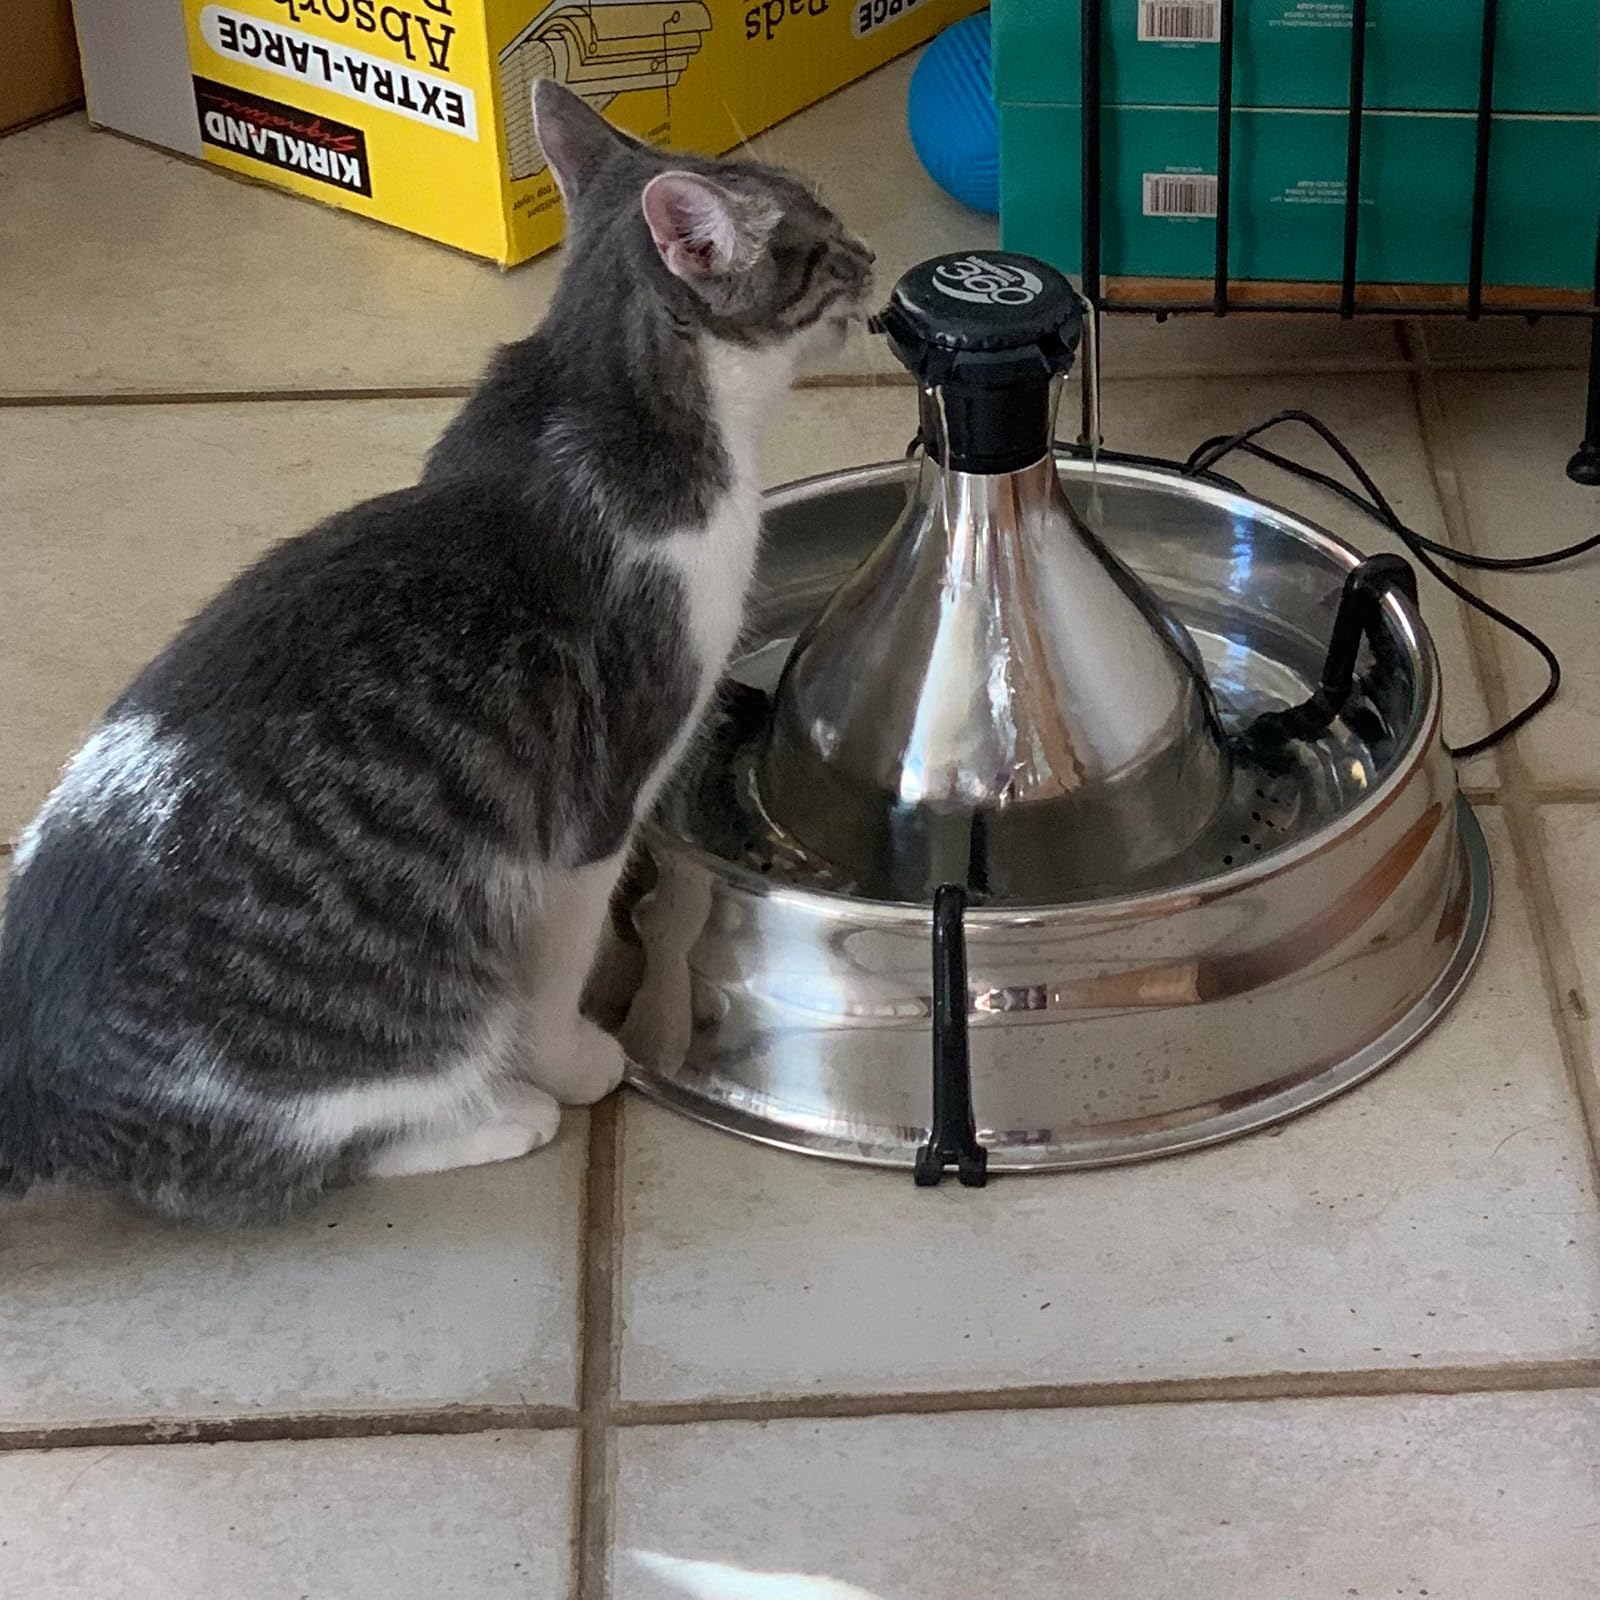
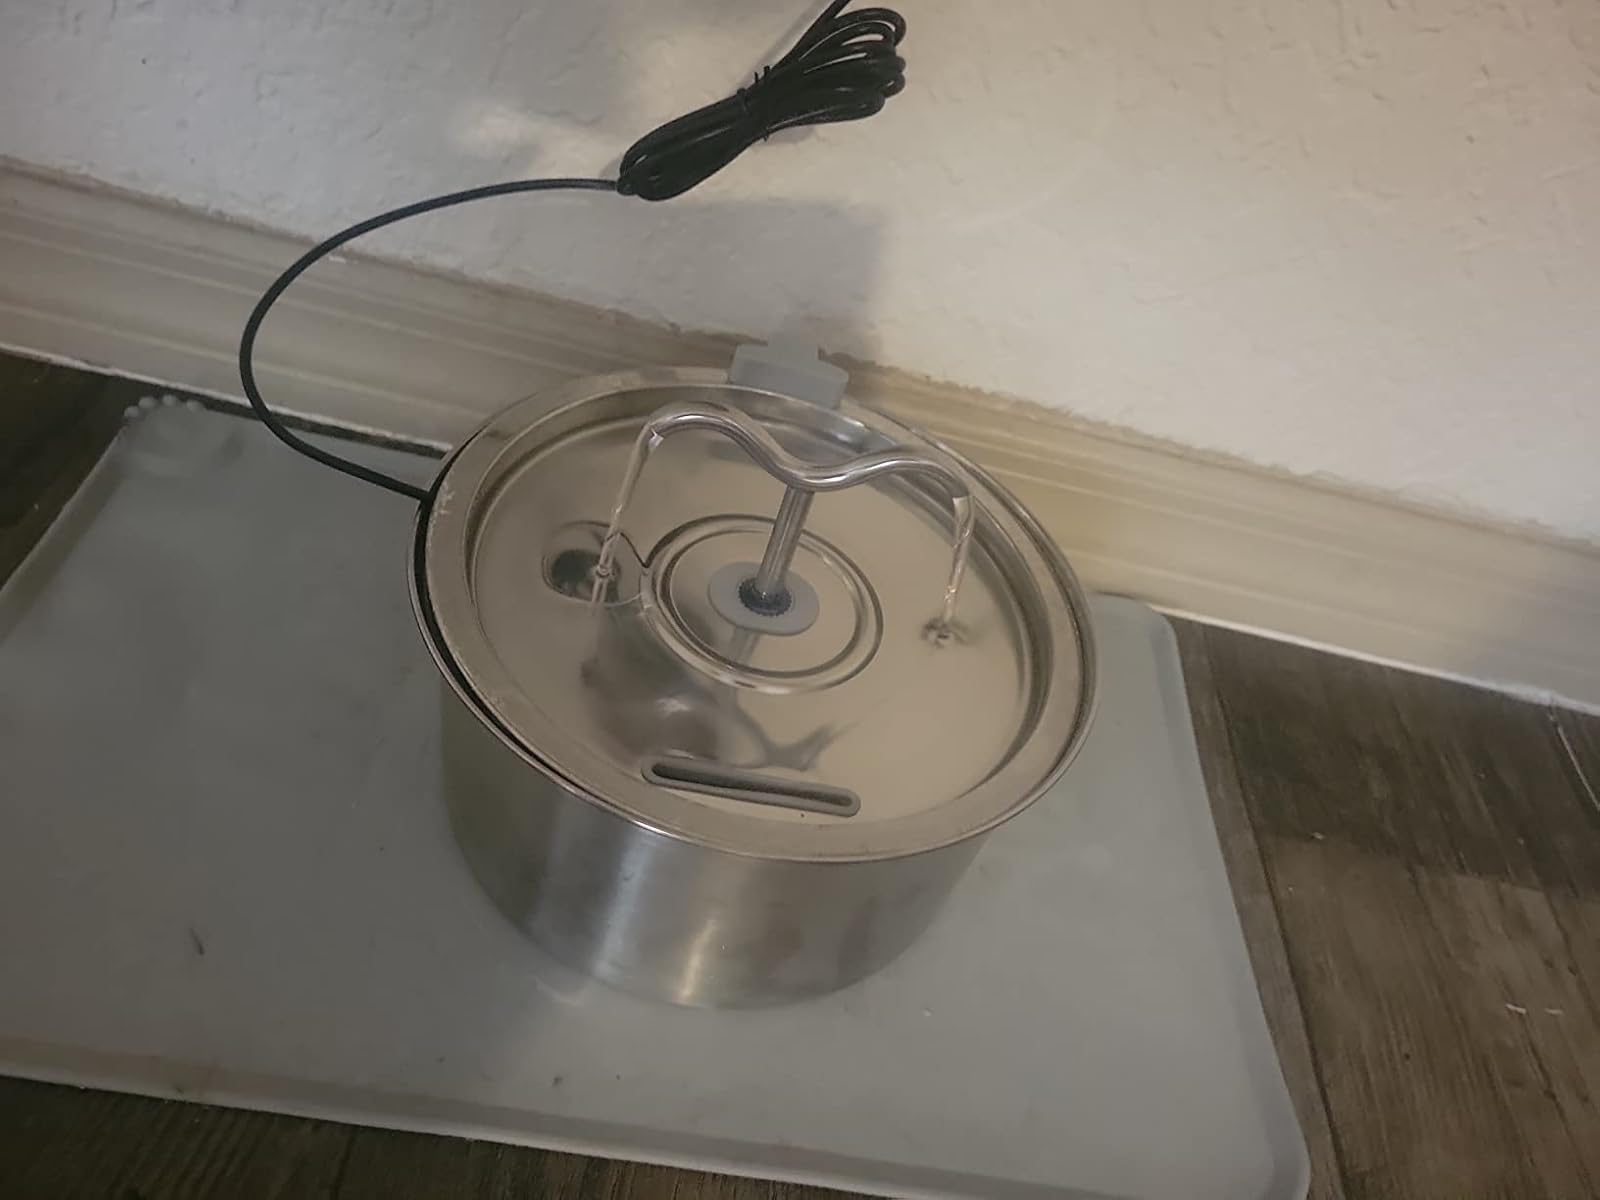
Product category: items_bowl
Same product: no